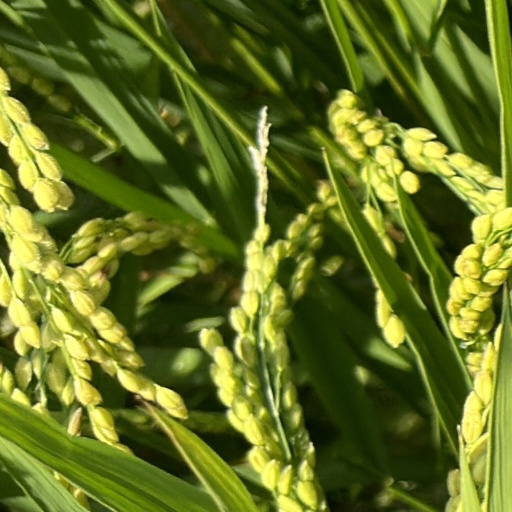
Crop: rice